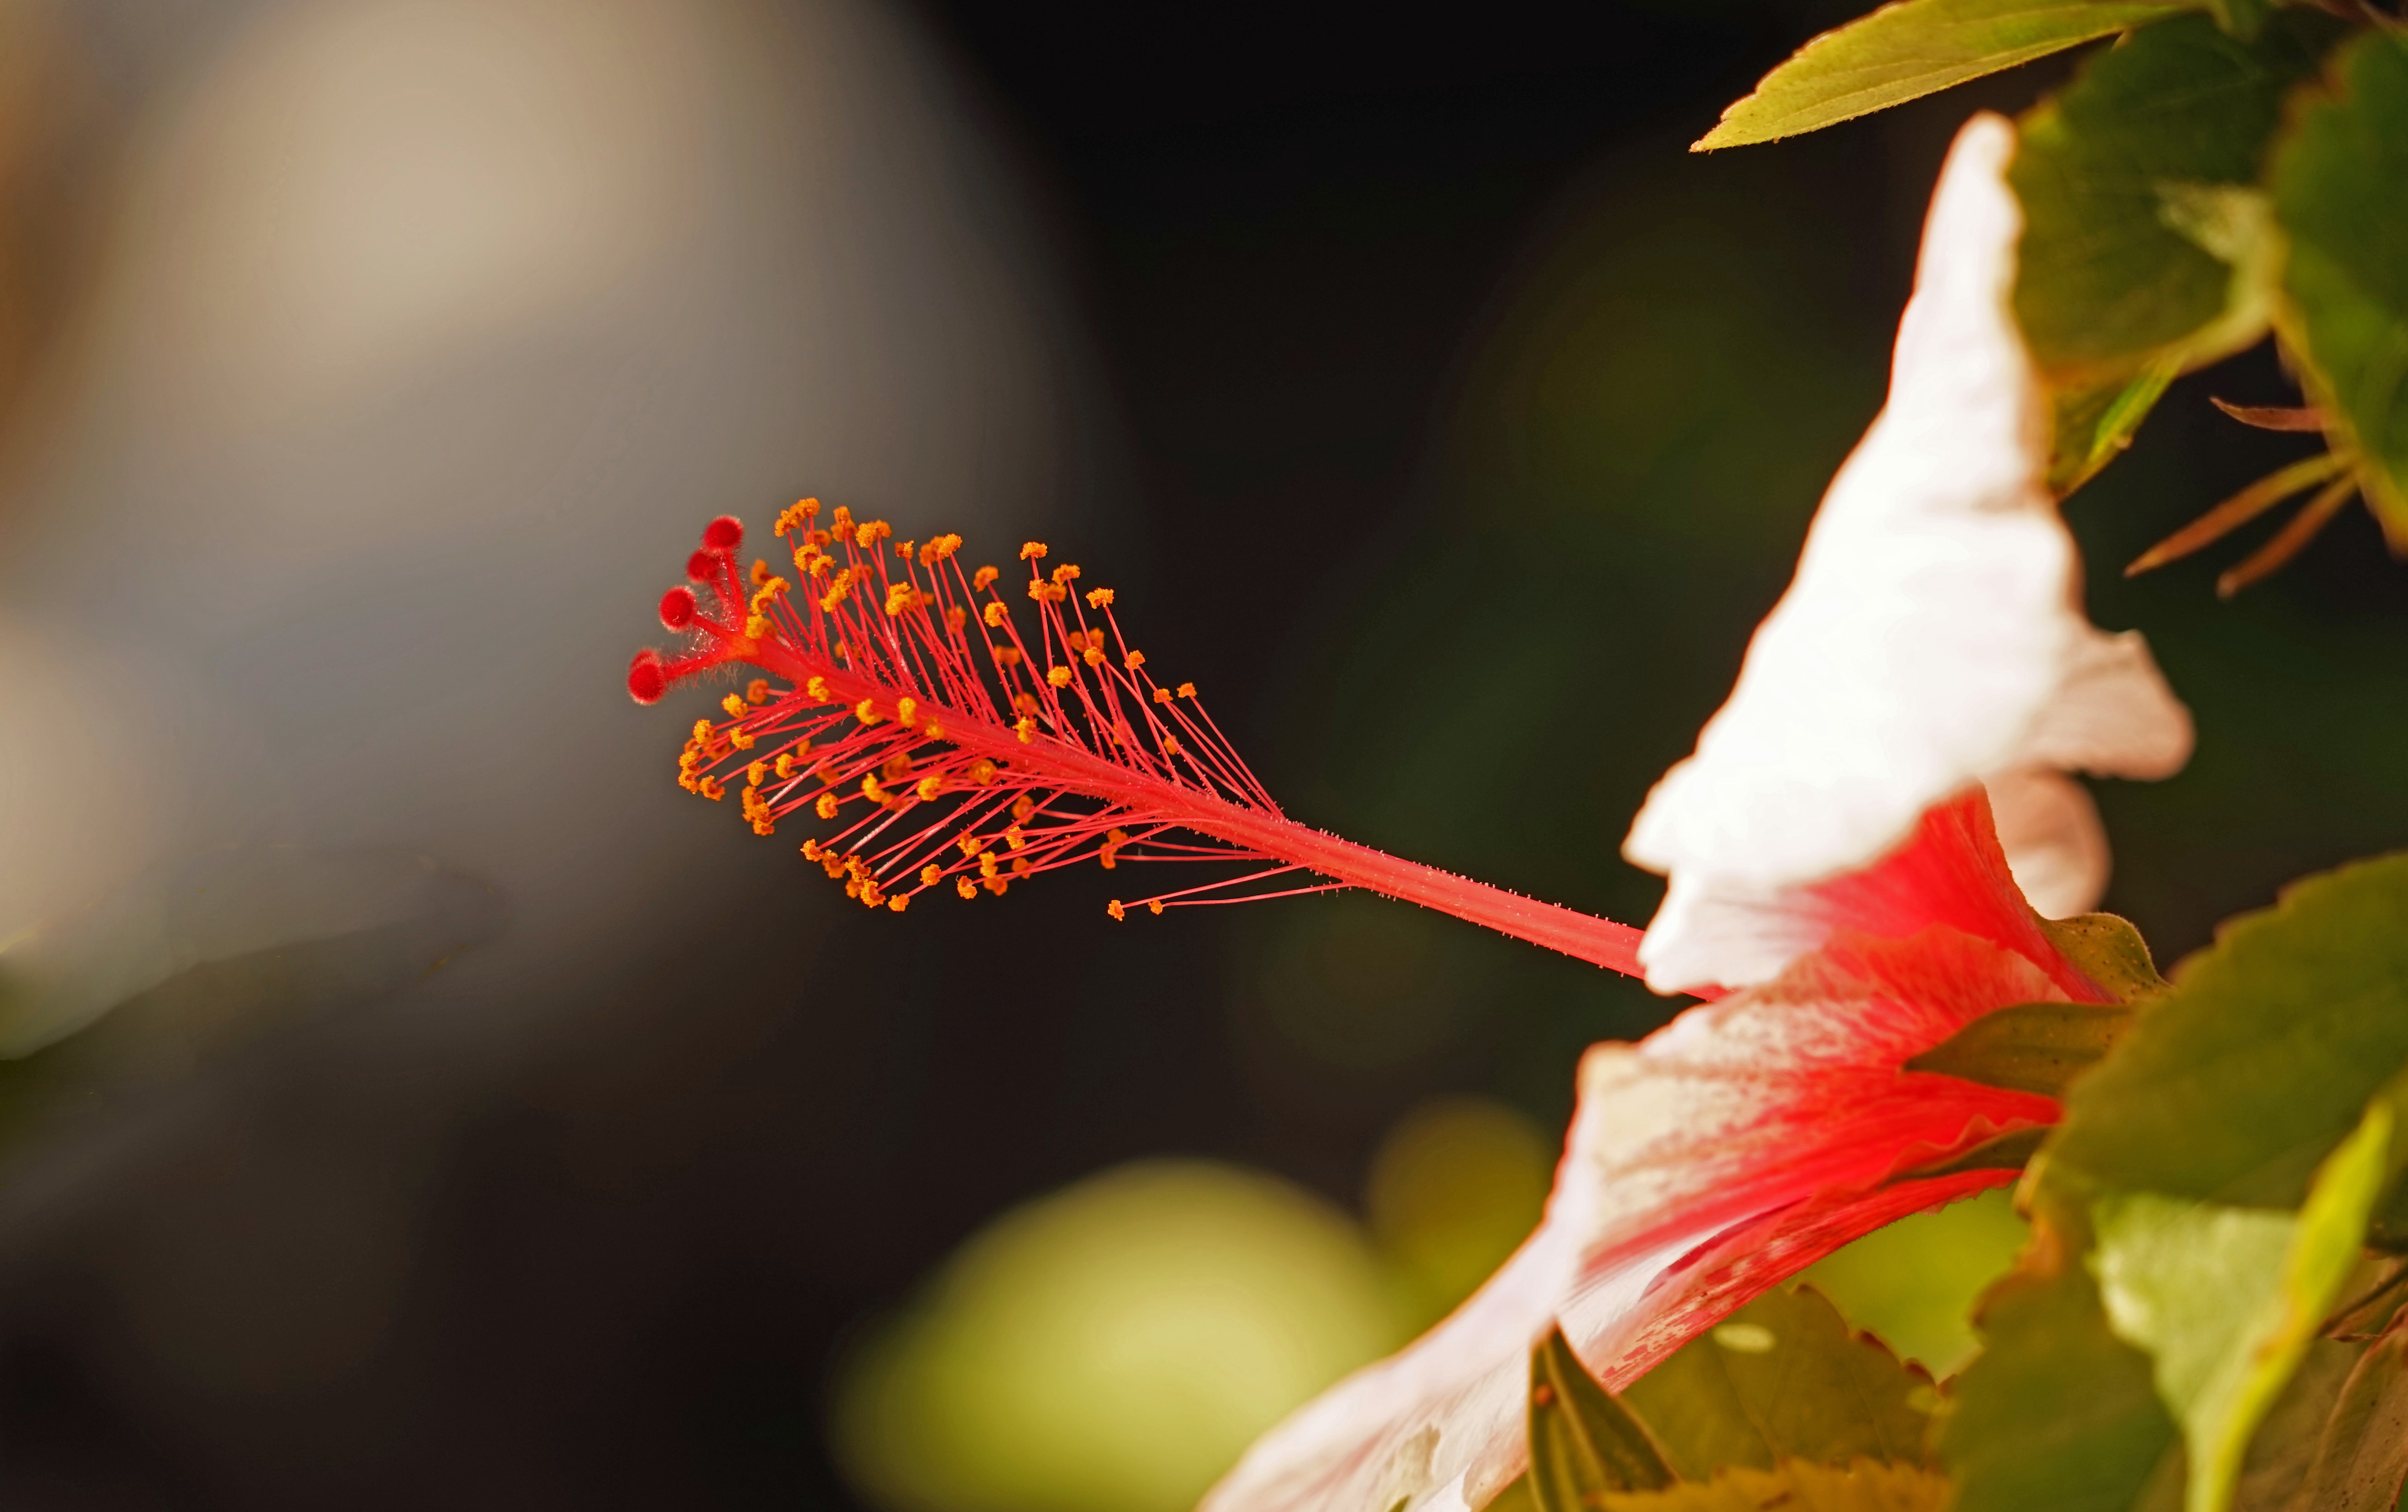
tree, nature, branch, blossom, plant, photography, sunlight, leaf, flower, petal, bloom, green, red, color, insect, macro, autumn, botany, butterfly, yellow, close, flora, season, fauna, invertebrate, close up, bright, pistil, hibiscus, macro photography, moths and butterflies